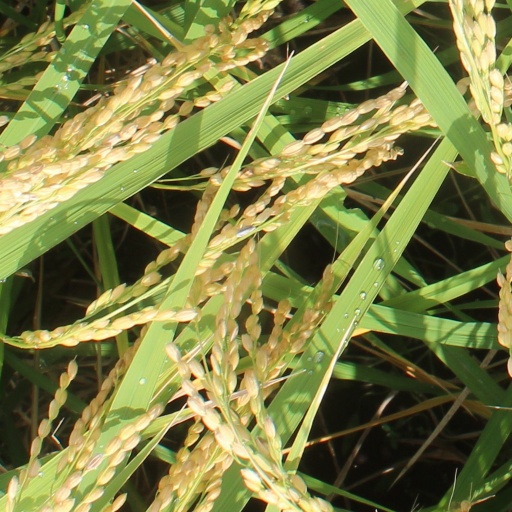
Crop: rice